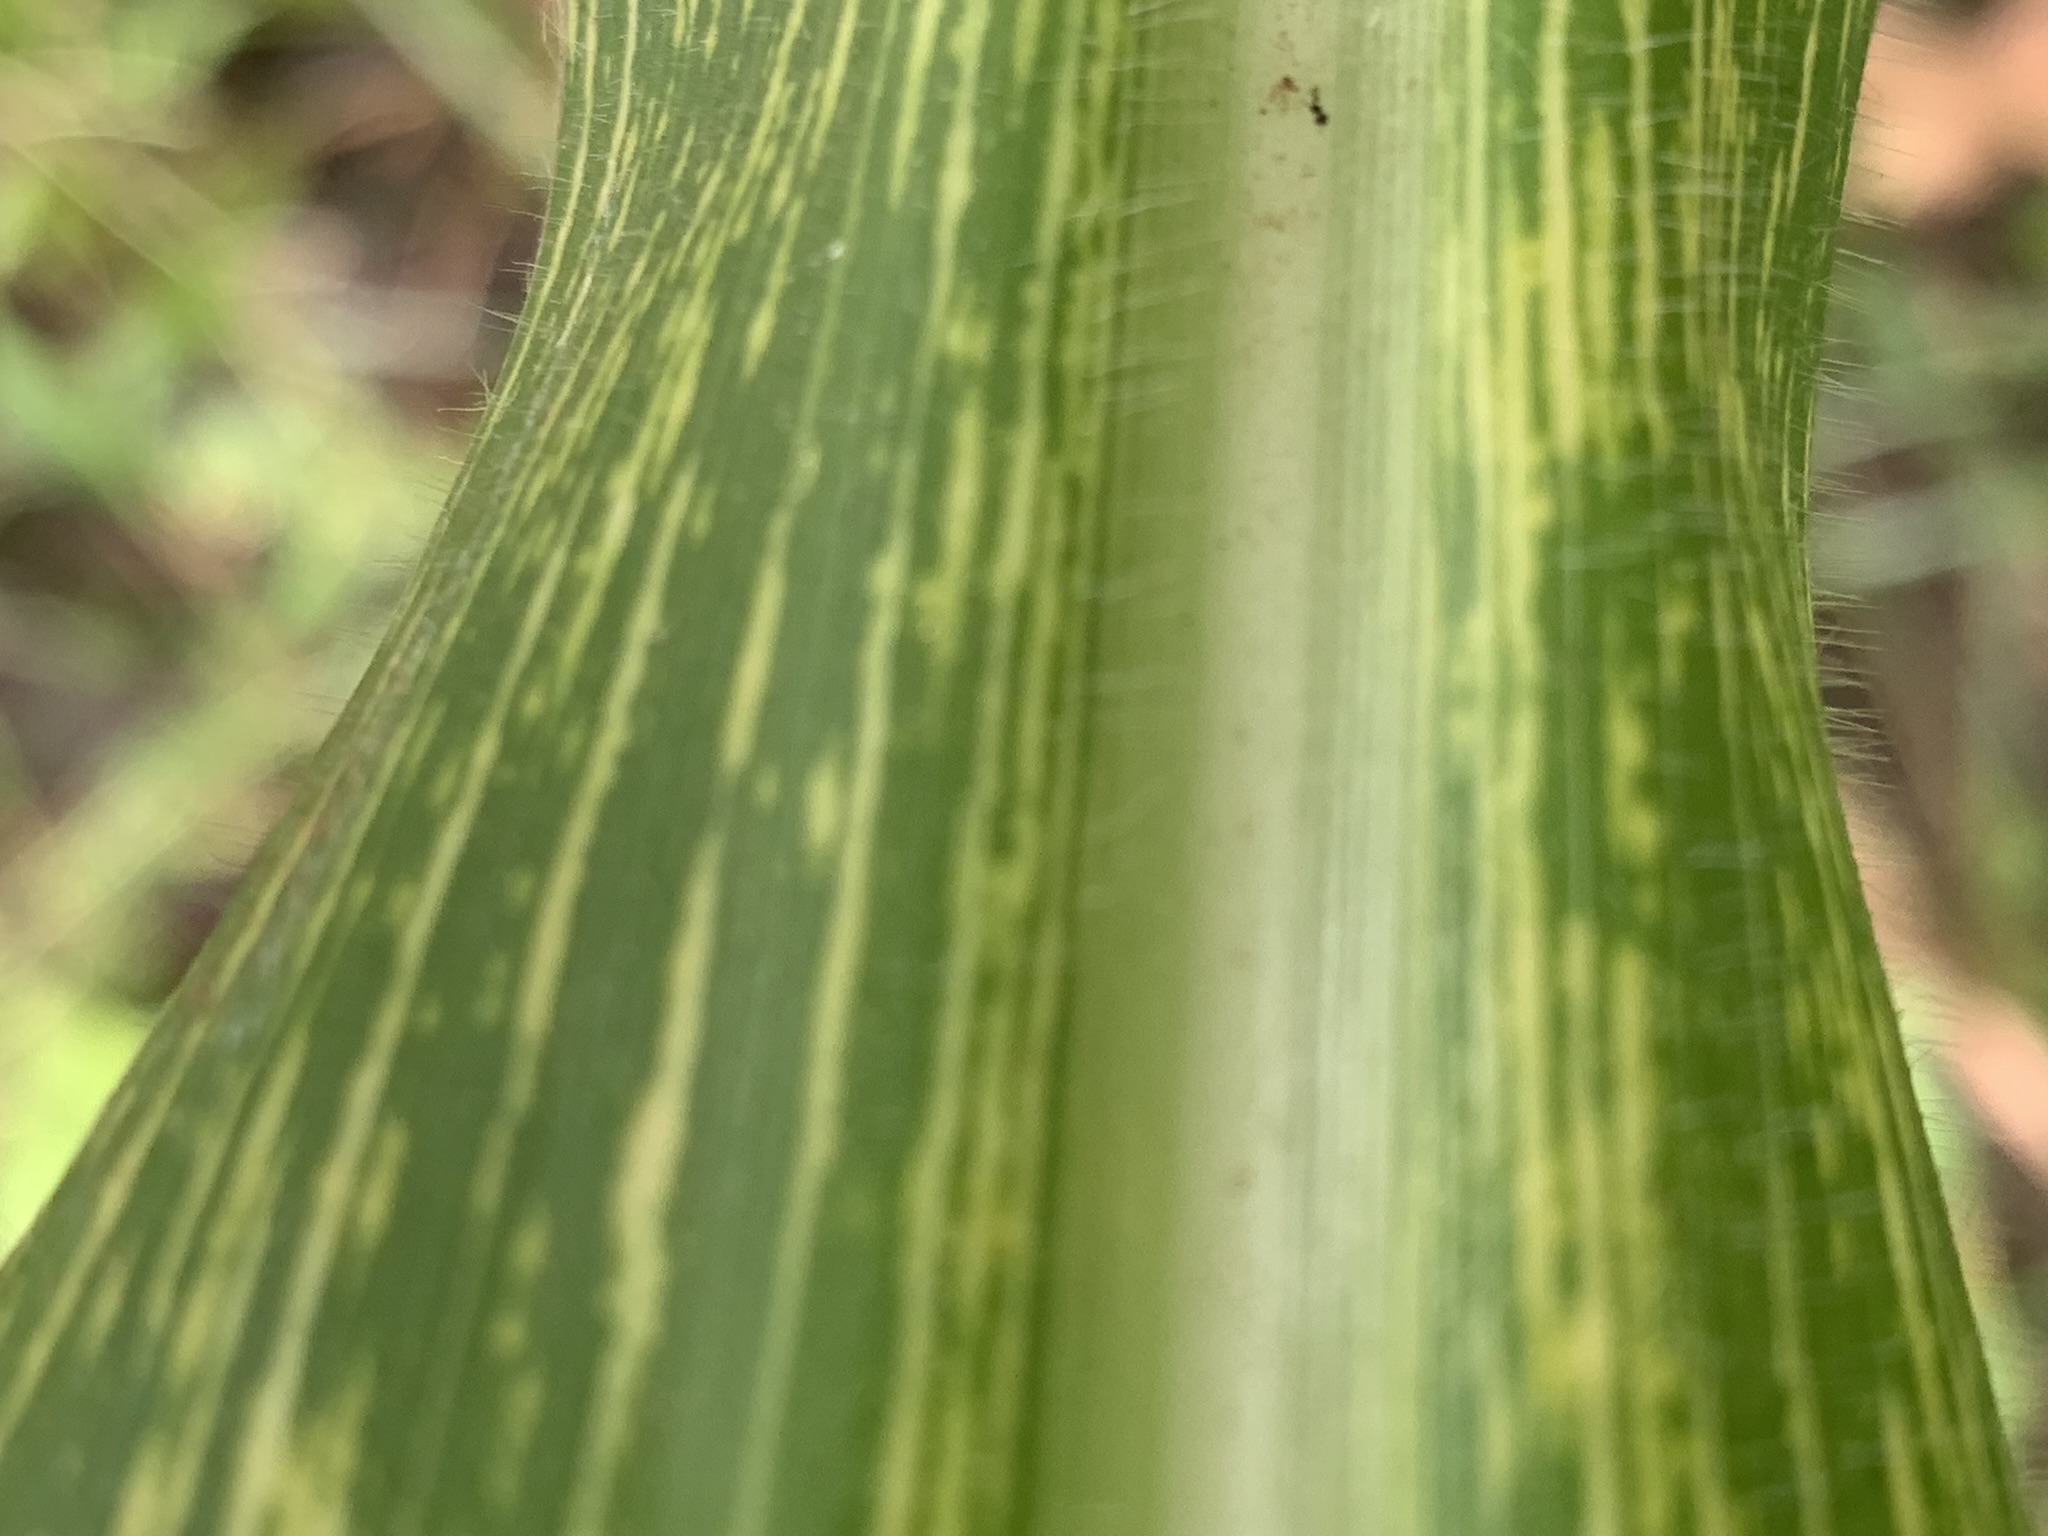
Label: MSV